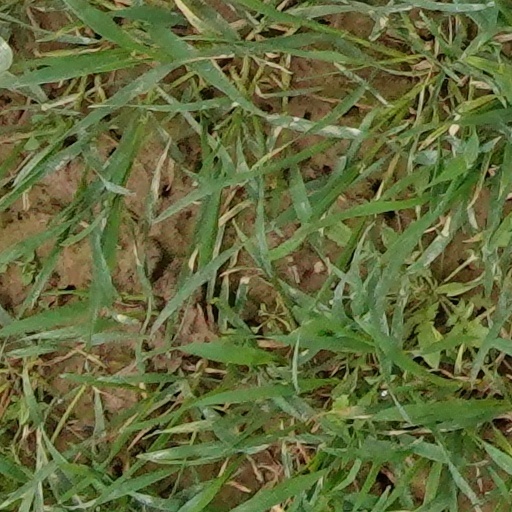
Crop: wheat